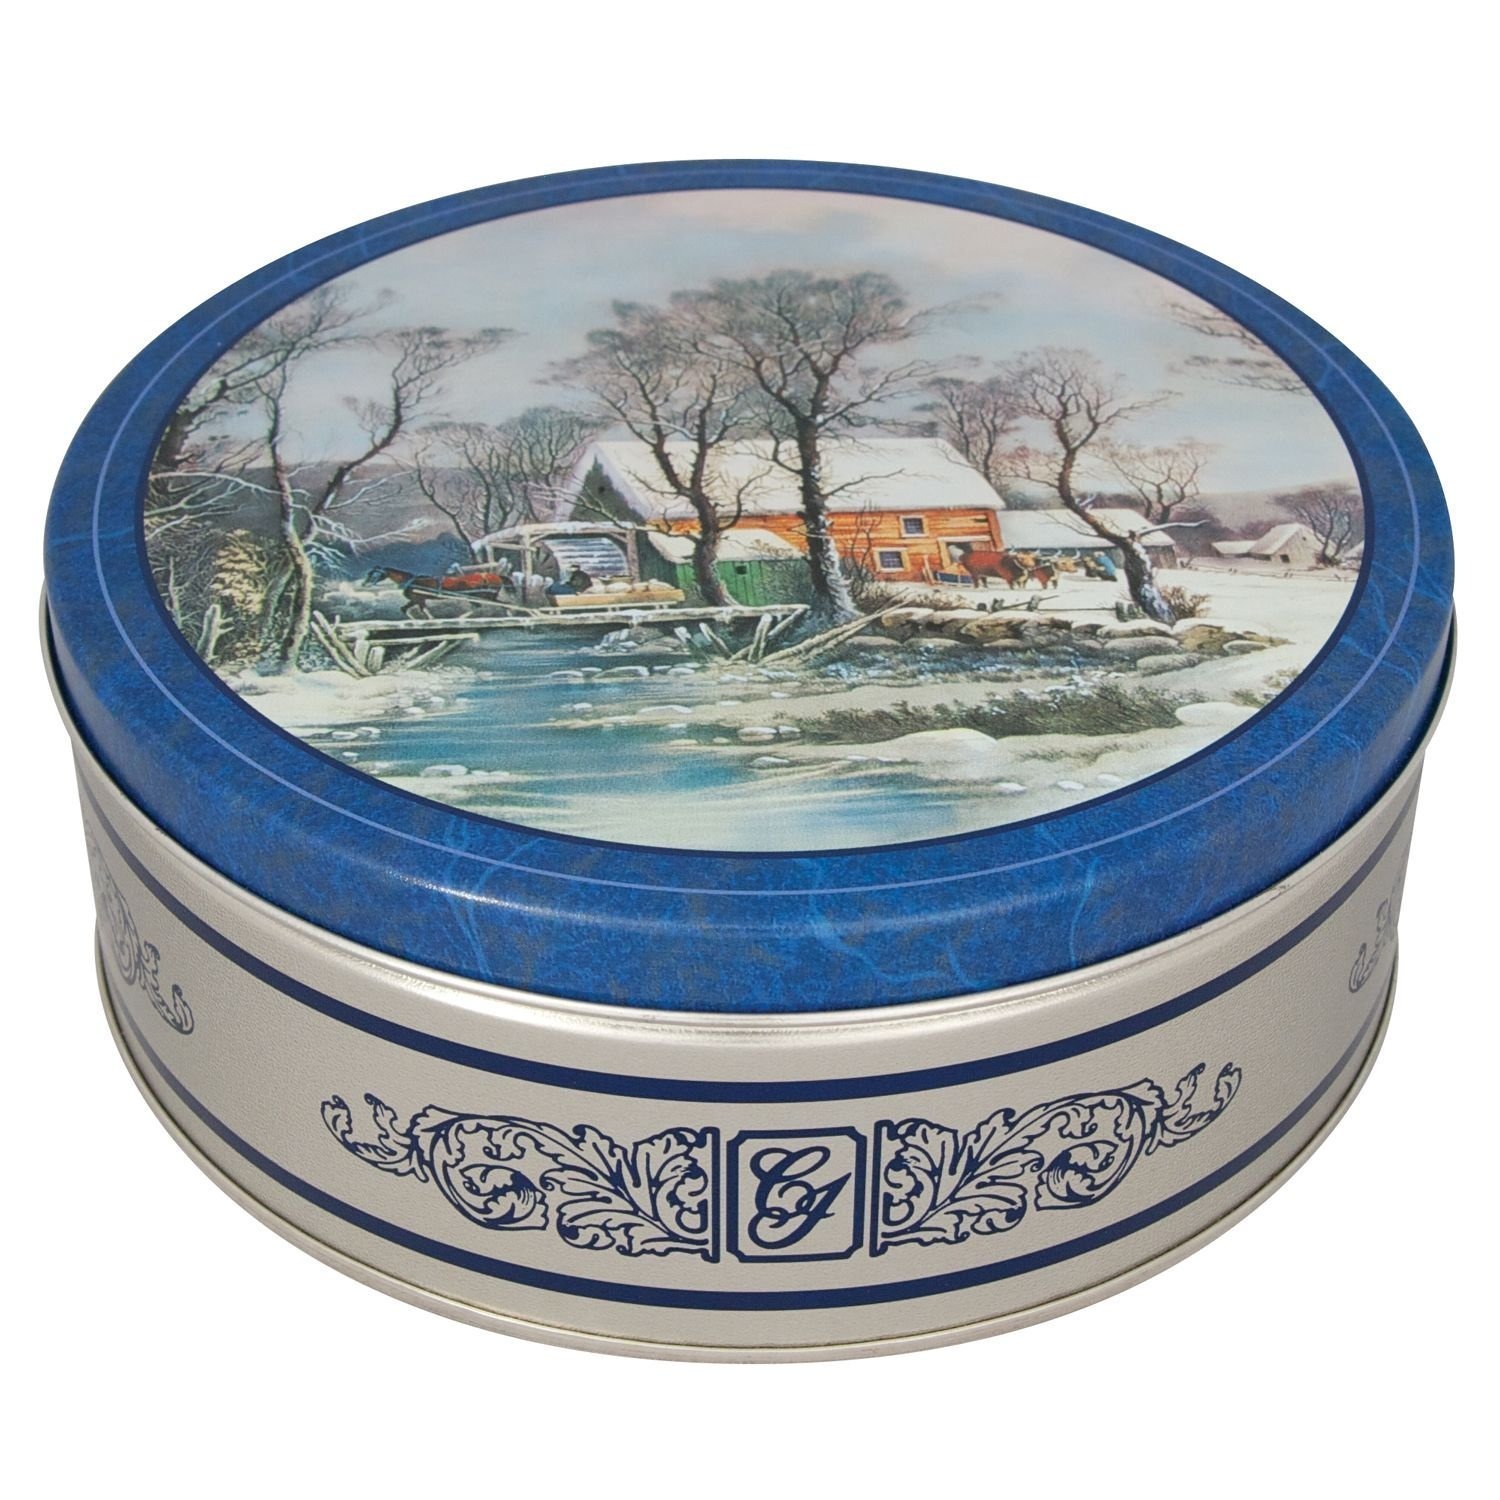
Item Name: Golden Kernel Super Deluxe Mixed Nuts 30 ozs.
Product Description: <ul><li>Colossal cashews </li><li></li><li> Whole almonds </li><li></li><li>Brazils </li></ul>
Value: 30.0
Unit: Ounce

Price: 24.98